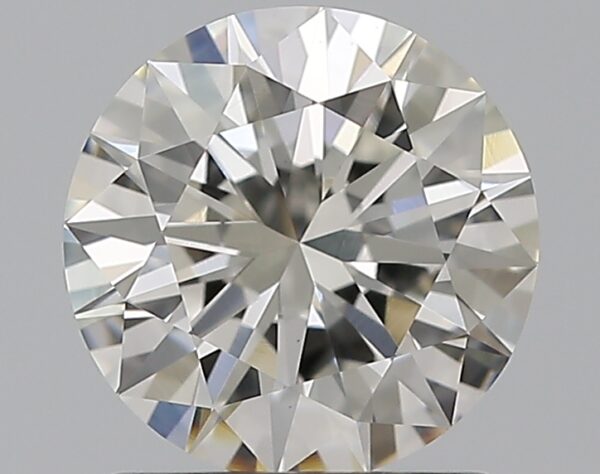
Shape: round
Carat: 1.2
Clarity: VS1
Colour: I
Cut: EX
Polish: EX
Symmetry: EX
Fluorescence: N
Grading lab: GIA
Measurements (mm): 6.87 x 6.91 x 4.18